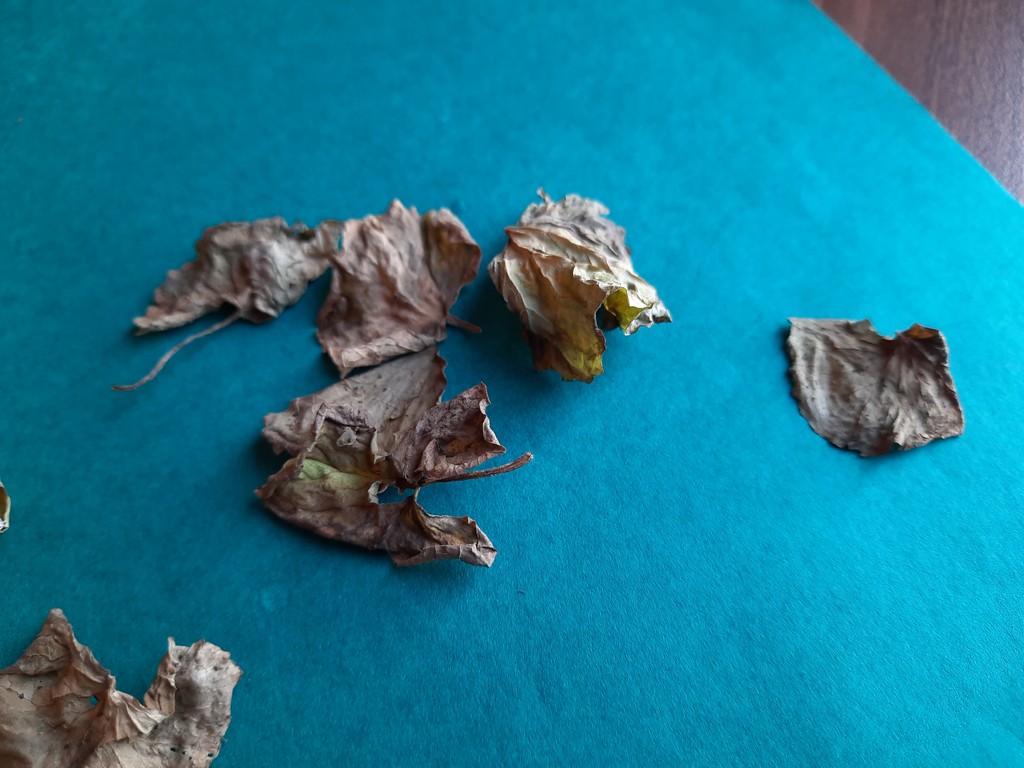
Label: Dried